V/Line

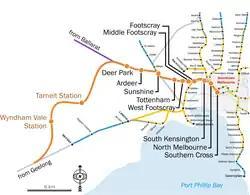
Map of the Regional Rail Link corridor through Melbourne's west, which opened in 2015.

In the late 2010s and early 2020s, the V/Line network underwent one of the largest periods of expansion and upgrade in its history. In 2009, work began on the Regional Rail Link, a new double-track railway through Melbourne's western suburbs designed to separate V/Line and Metro trains and create a new corridor for Geelong corridor trains. Largely funded by the federal Rudd Government in 2009, the project was originally budgeted at $4.32 billion but had a final cost of $3.65 billion. When it opened in 2015, the Deer Park–West Werribee railway line added new V/Line stations in Melbourne's west at Tarneit and Wyndham Vale, enabling higher frequencies and expanding V/Line's role as a commuter railway service.